African-American culture

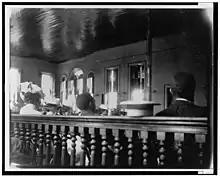
African Americans in church in Georgia, 1900

The African American Museum Movement emerged during the 1950s and 1960s to preserve the heritage of the African-American experience and to ensure its proper interpretation in American history. Museums devoted to African-American history are found in many African-American neighborhoods. Institutions such as the African American Museum and Library at Oakland, The African American Museum in Cleveland and the Natchez Museum of African American History and Culture were created by African Americans to teach and investigate cultural history that, until recent decades, was primarily preserved through oral traditions.